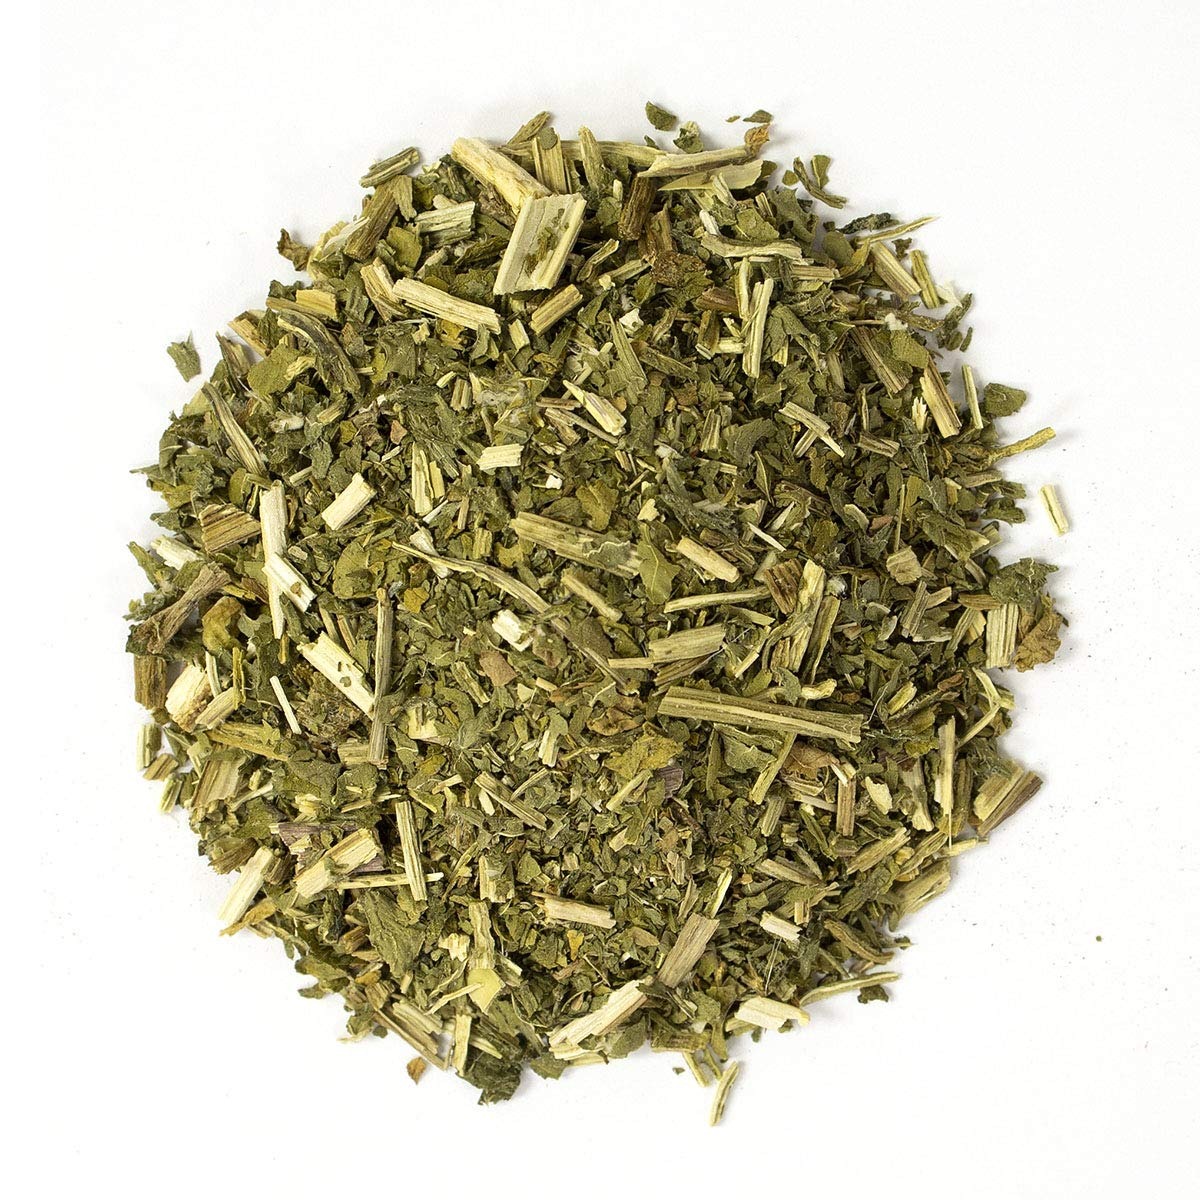
Item Name: Frontier Co-op Organic Cut and Sifted Blessed Thistle Herb 1lb
Bullet Point 1: Botanical Name: Cnicus benedictus L.
Bullet Point 2: Certified Organic
Bullet Point 3: 1 pound bulk bag (16 ounces)
Product Description: Frontier Blessed Thistle is a thistle-like herb native to the Mediterranean region. The herb is often used in bitter, tonic drinks. The roots of the blessed thistle were used by Algerian locals to soothe burns and wounds and made into a powder to mix with wine or made into fresh juice or tea.<br><b>Directions:</b><br>To prepare as a tea, pour 8 oz. boiling water over 1-2 teaspoons of herb. Cover and steep for 5-10 minutes, strain and serve immediately.
Value: 16.0
Unit: Ounce

Price: 40.96